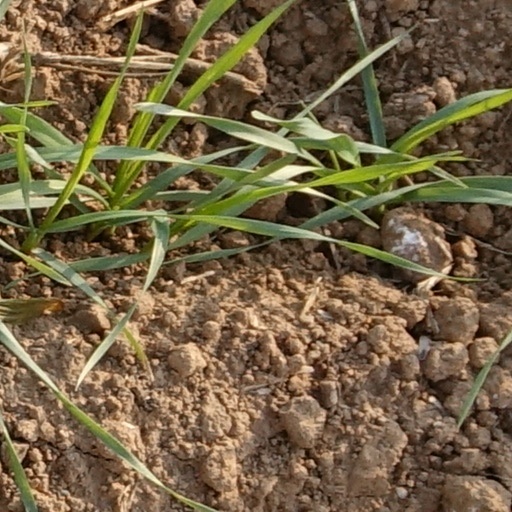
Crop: wheat